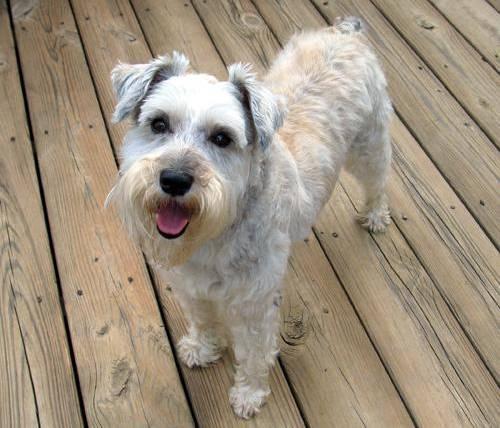
dog